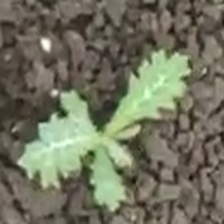
Weed species: Bilayat_(Mexicana_Argemone)